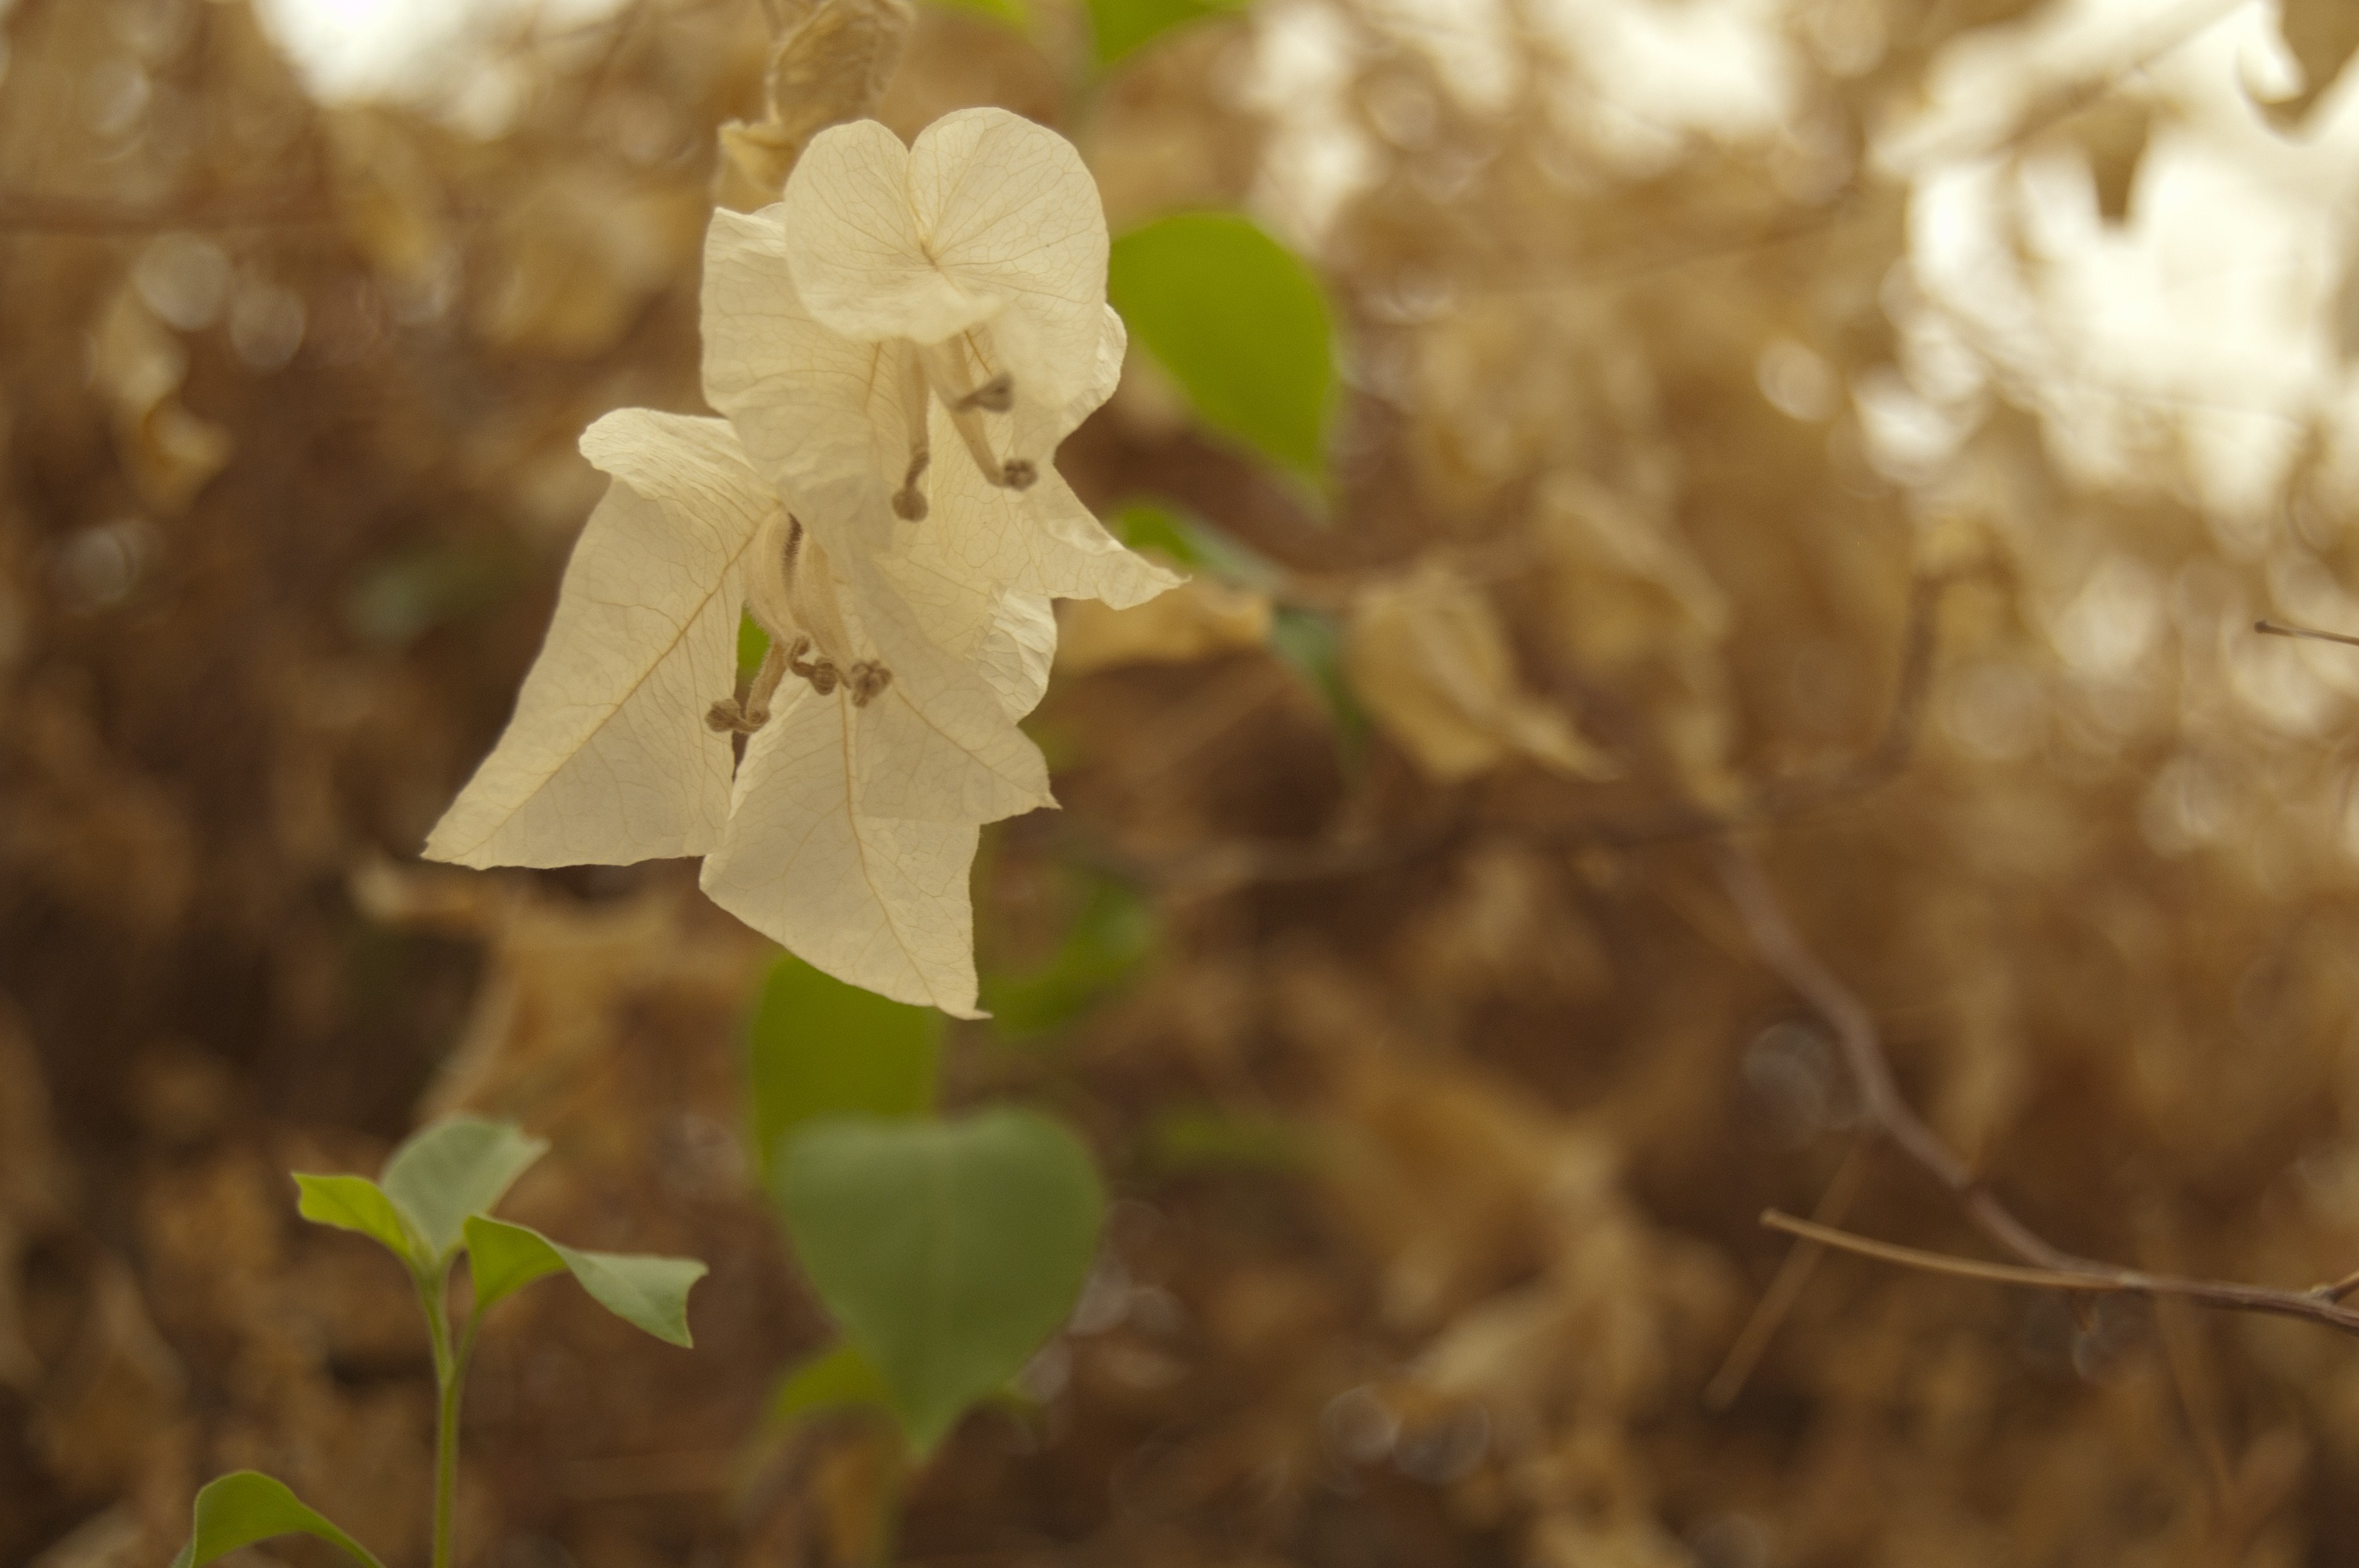
tree, nature, branch, blossom, plant, white, photography, sunlight, leaf, flower, floral, green, produce, autumn, botany, flora, season, plants, wildflower, flowers, close up, sepia, gardening, decorative, visual, blossoms, gardens, bougainvillea, ornamental, effects, tones, blooms, flowering, graphics, macro photography, flowering plant, plant stem, land plant